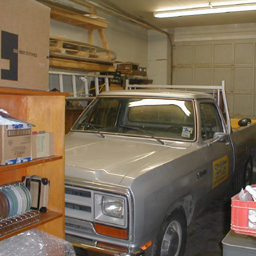
Room type: garage